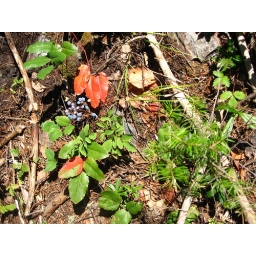
The forest in the valley is mostly pine, but this blueberry-looking plant and deciduous shrub added some color.